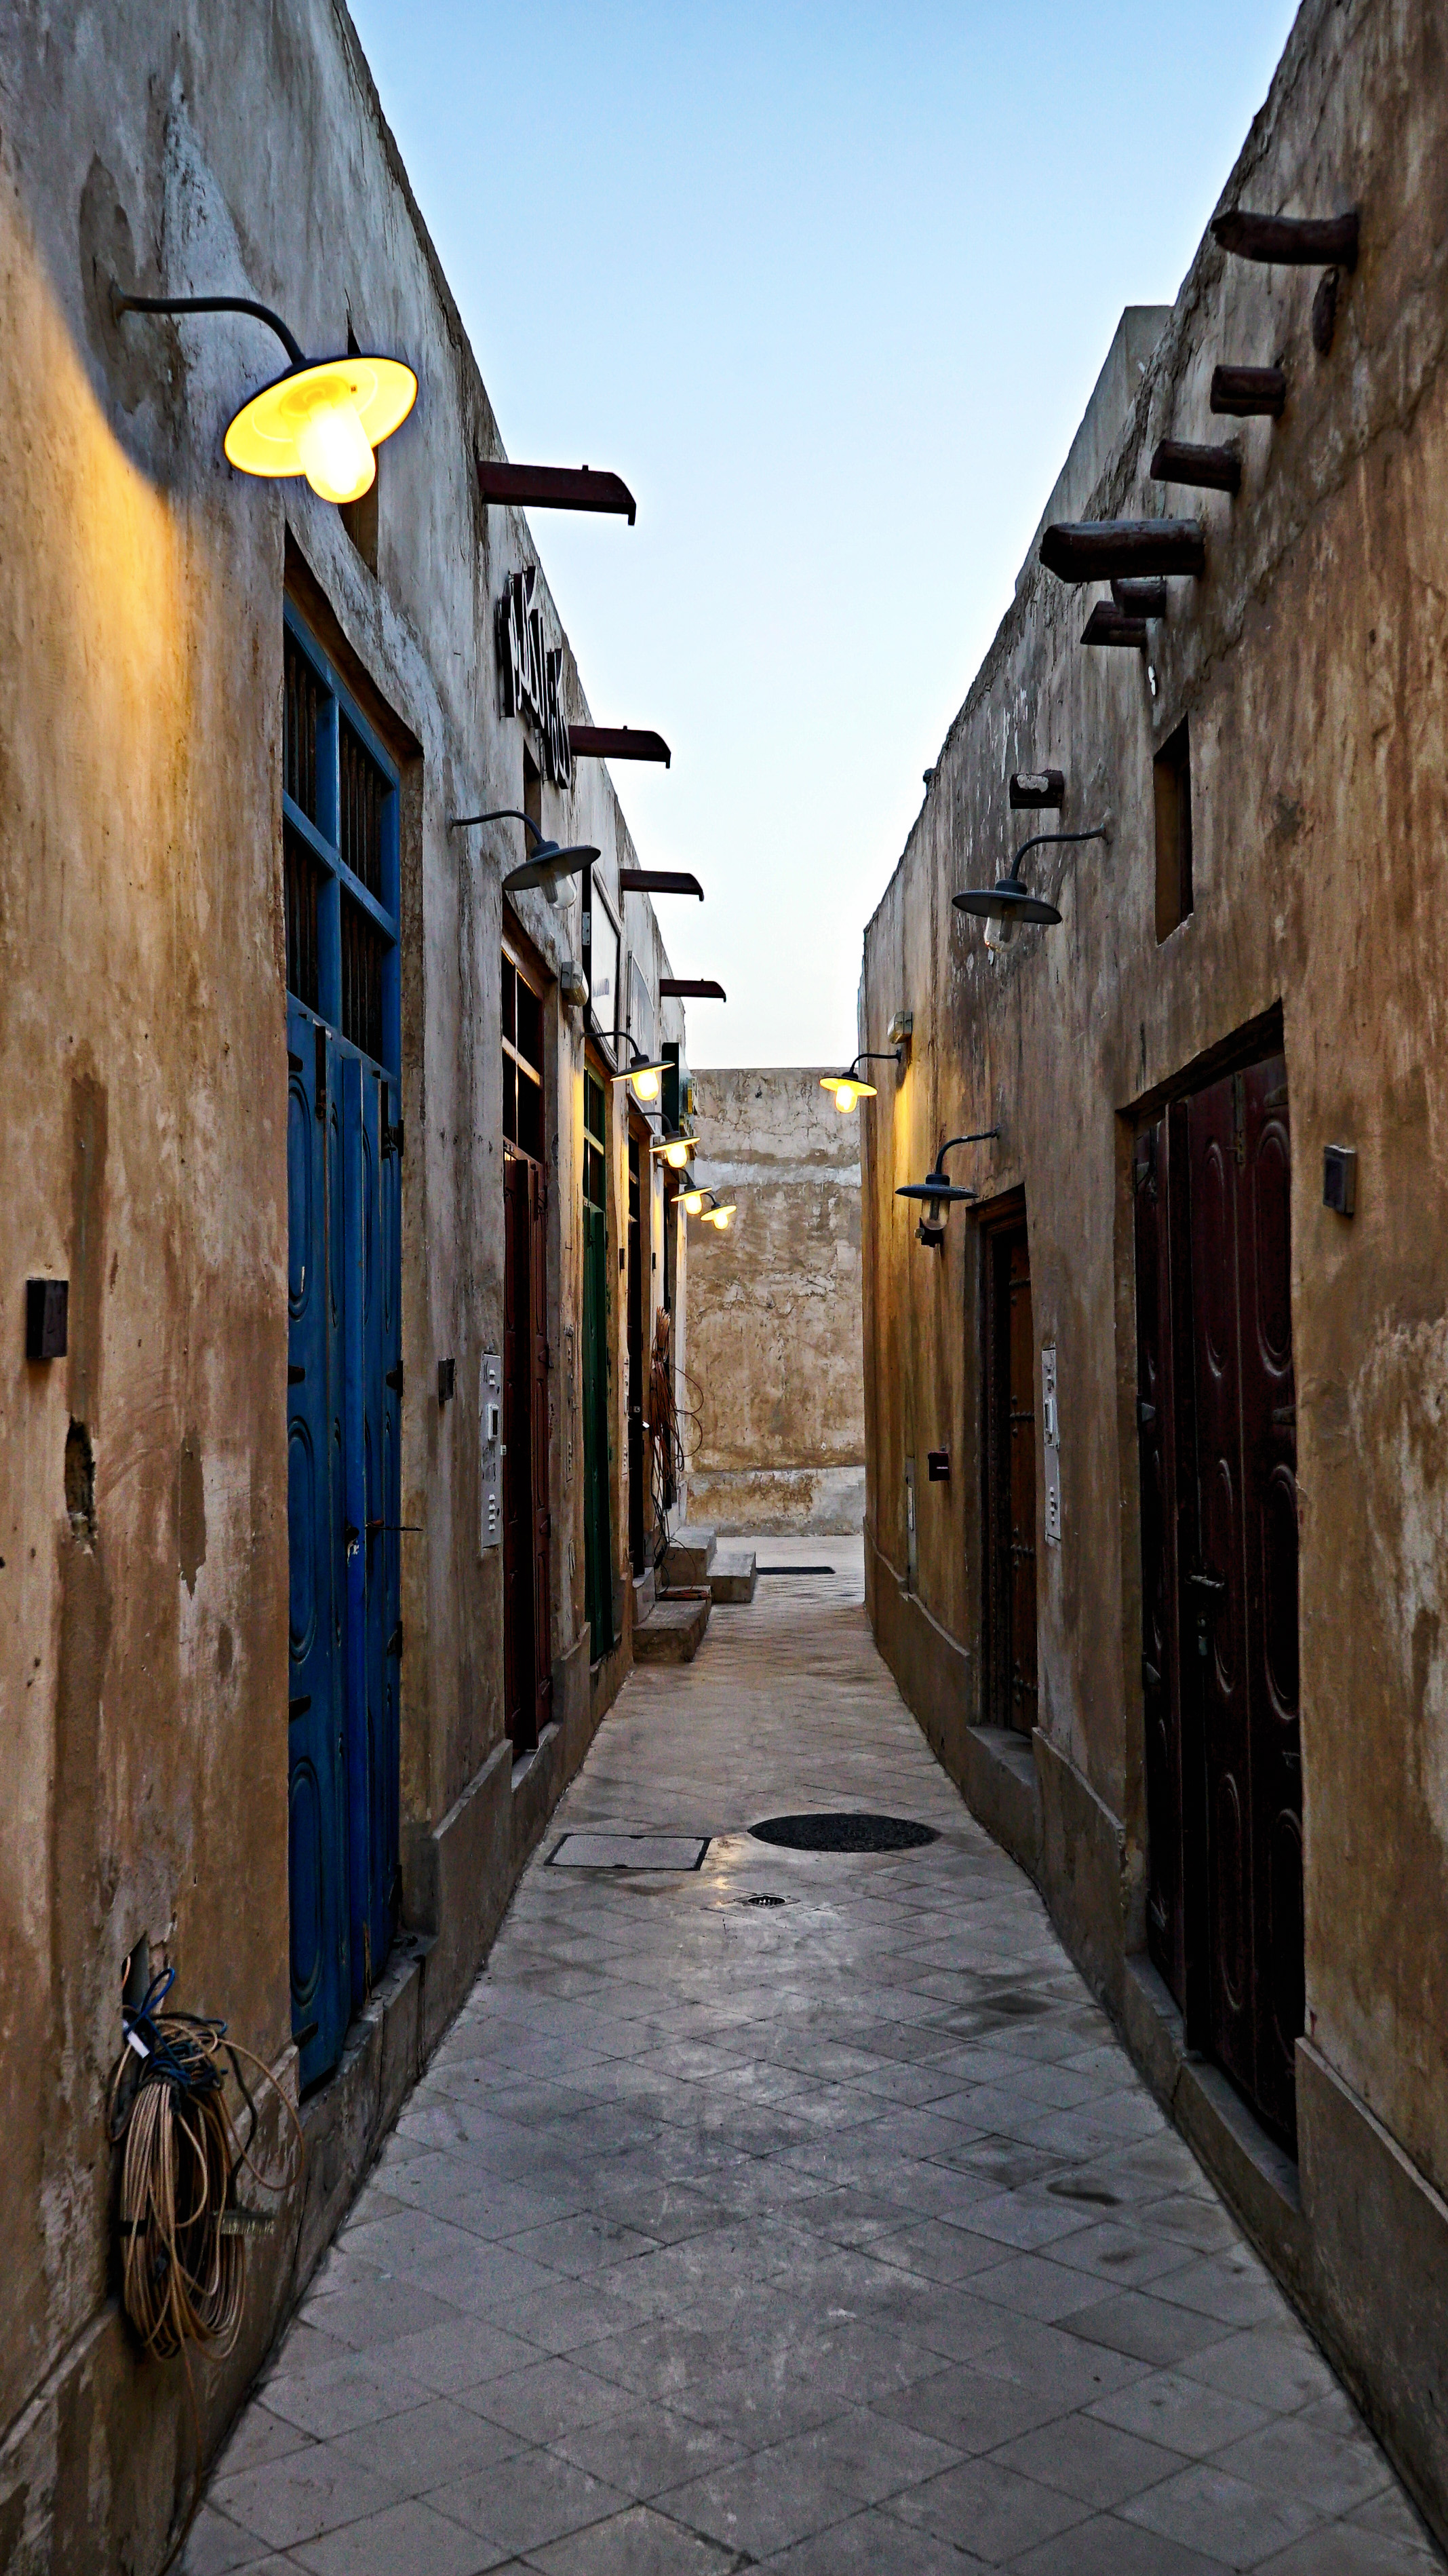
alley, street, road, town, neighbourhood, yellow, infrastructure, wall, building, cobblestone, lane, architecture, city, road surface, house, nonbuilding structure, village, door